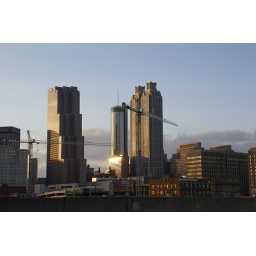
took this through my car window while stuck in a traffic jam